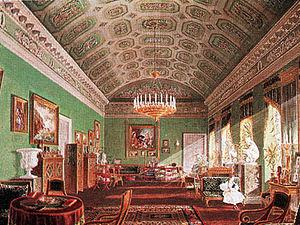
Le palais Saltykov est un célèbre palais classique de Saint-Pétersbourg.